La Croix-sur-Ourcq

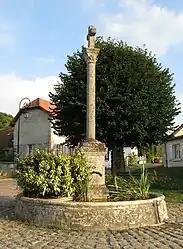
War memorial

La Croix-sur-Ourcq is a commune in the Aisne department in Hauts-de-France in northern France.